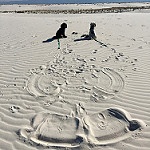
Scene: Outdoor